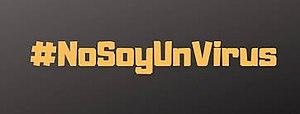
La pandémie de Covid-19 a entraîné une croissance de la xénophobie et du racisme envers les personnes originaires de pays touchés par la maladie. Apparue dans la ville de Wuhan dans la province du Hubei en Chine vers le début du mois de décembre 2019, la maladie à coronavirus de 2019-2020 a entraîné une hausse des incidents liés à la peur de contracter le virus, à la suspicion, voire à l’hostilité, d'abord envers les personnes d'origine asiatique, puis européenne suite à l'apparition de nouveaux foyers infectieux.